British Eagle

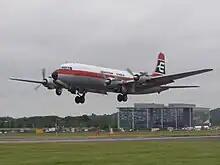
An Air Atlantique Classic Flight Douglas DC-6A preserved as G-APSA in British Eagle markings at Farnborough Airfield in 2008

This in turn resulted in Dan-Air acquiring two further One-Elevens that had originally been operated by British Eagle.